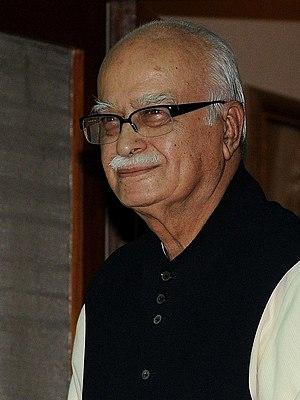
Lal Krishna Advani, né le 8 novembre 1927 à Karachi, est un homme politique indien, membre du Bharatiya Janata Party. Il a été un candidat crédible au poste de Premier ministre de l'Inde dans le contexte de l'élection générale de 2009.